Schweiz am Sonntag

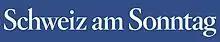

The Swiss Schweiz am Sonntag was a German-language weekly newspaper, published on Sundays with the main circulation areas being the Swiss Plateau and southeastern Switzerland.